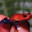
Label: frog